Darryl Marfo

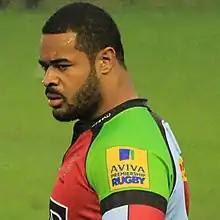
Marfo playing for Harlequins in 2013

Darryl Yaw A. Marfo (born 1 November 1990) is a Scottish international rugby player. He has previously played for Harlequins, Bath and Leicester Tigers in Premiership Rugby, London Scottish, London Welsh and Ealing Trailfinders in the RFU Championship and Edinburgh in the Pro14. On 11 November 2017 he made his debut against , and has gained three caps.